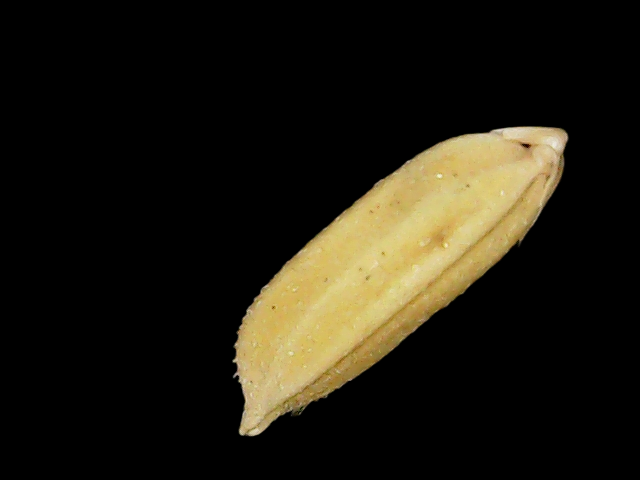
Rice variety: Binadhan24